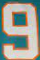
Number: 9